Selman v. Cobb County School District

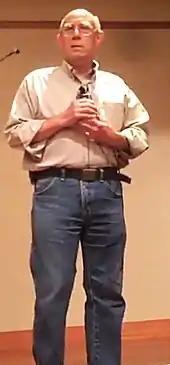
Selman speaks in 2018

Jeffrey Selman was born in 1946 and raised in the Bronx, New York. He was strongly influenced by the civil rights era in the 1960s. After receiving a BA in history he joined VISTA which later became AmeriCorps. He became a school teacher in the South Bronx, then later a COBOL programmer and traveled until he met his wife in Atlanta and finally settled in Cobb County where he resides as of 2015. Selman served on the Georgia State Public School curriculum committee in 1996. He read an article in the Atlanta weekly alternative paper, "Creative Loafing", about anti-evolution stickers in the new science textbooks in Cobb Public Schools, and first contacted the school board about his concerns. After feeling ignored by the school board, Selman contacted the ACLU. At the time his daughter was attending elementary school in the Cobb school system. After the trial he became the President of the Americans United for Separation of Church and State for Atlanta.